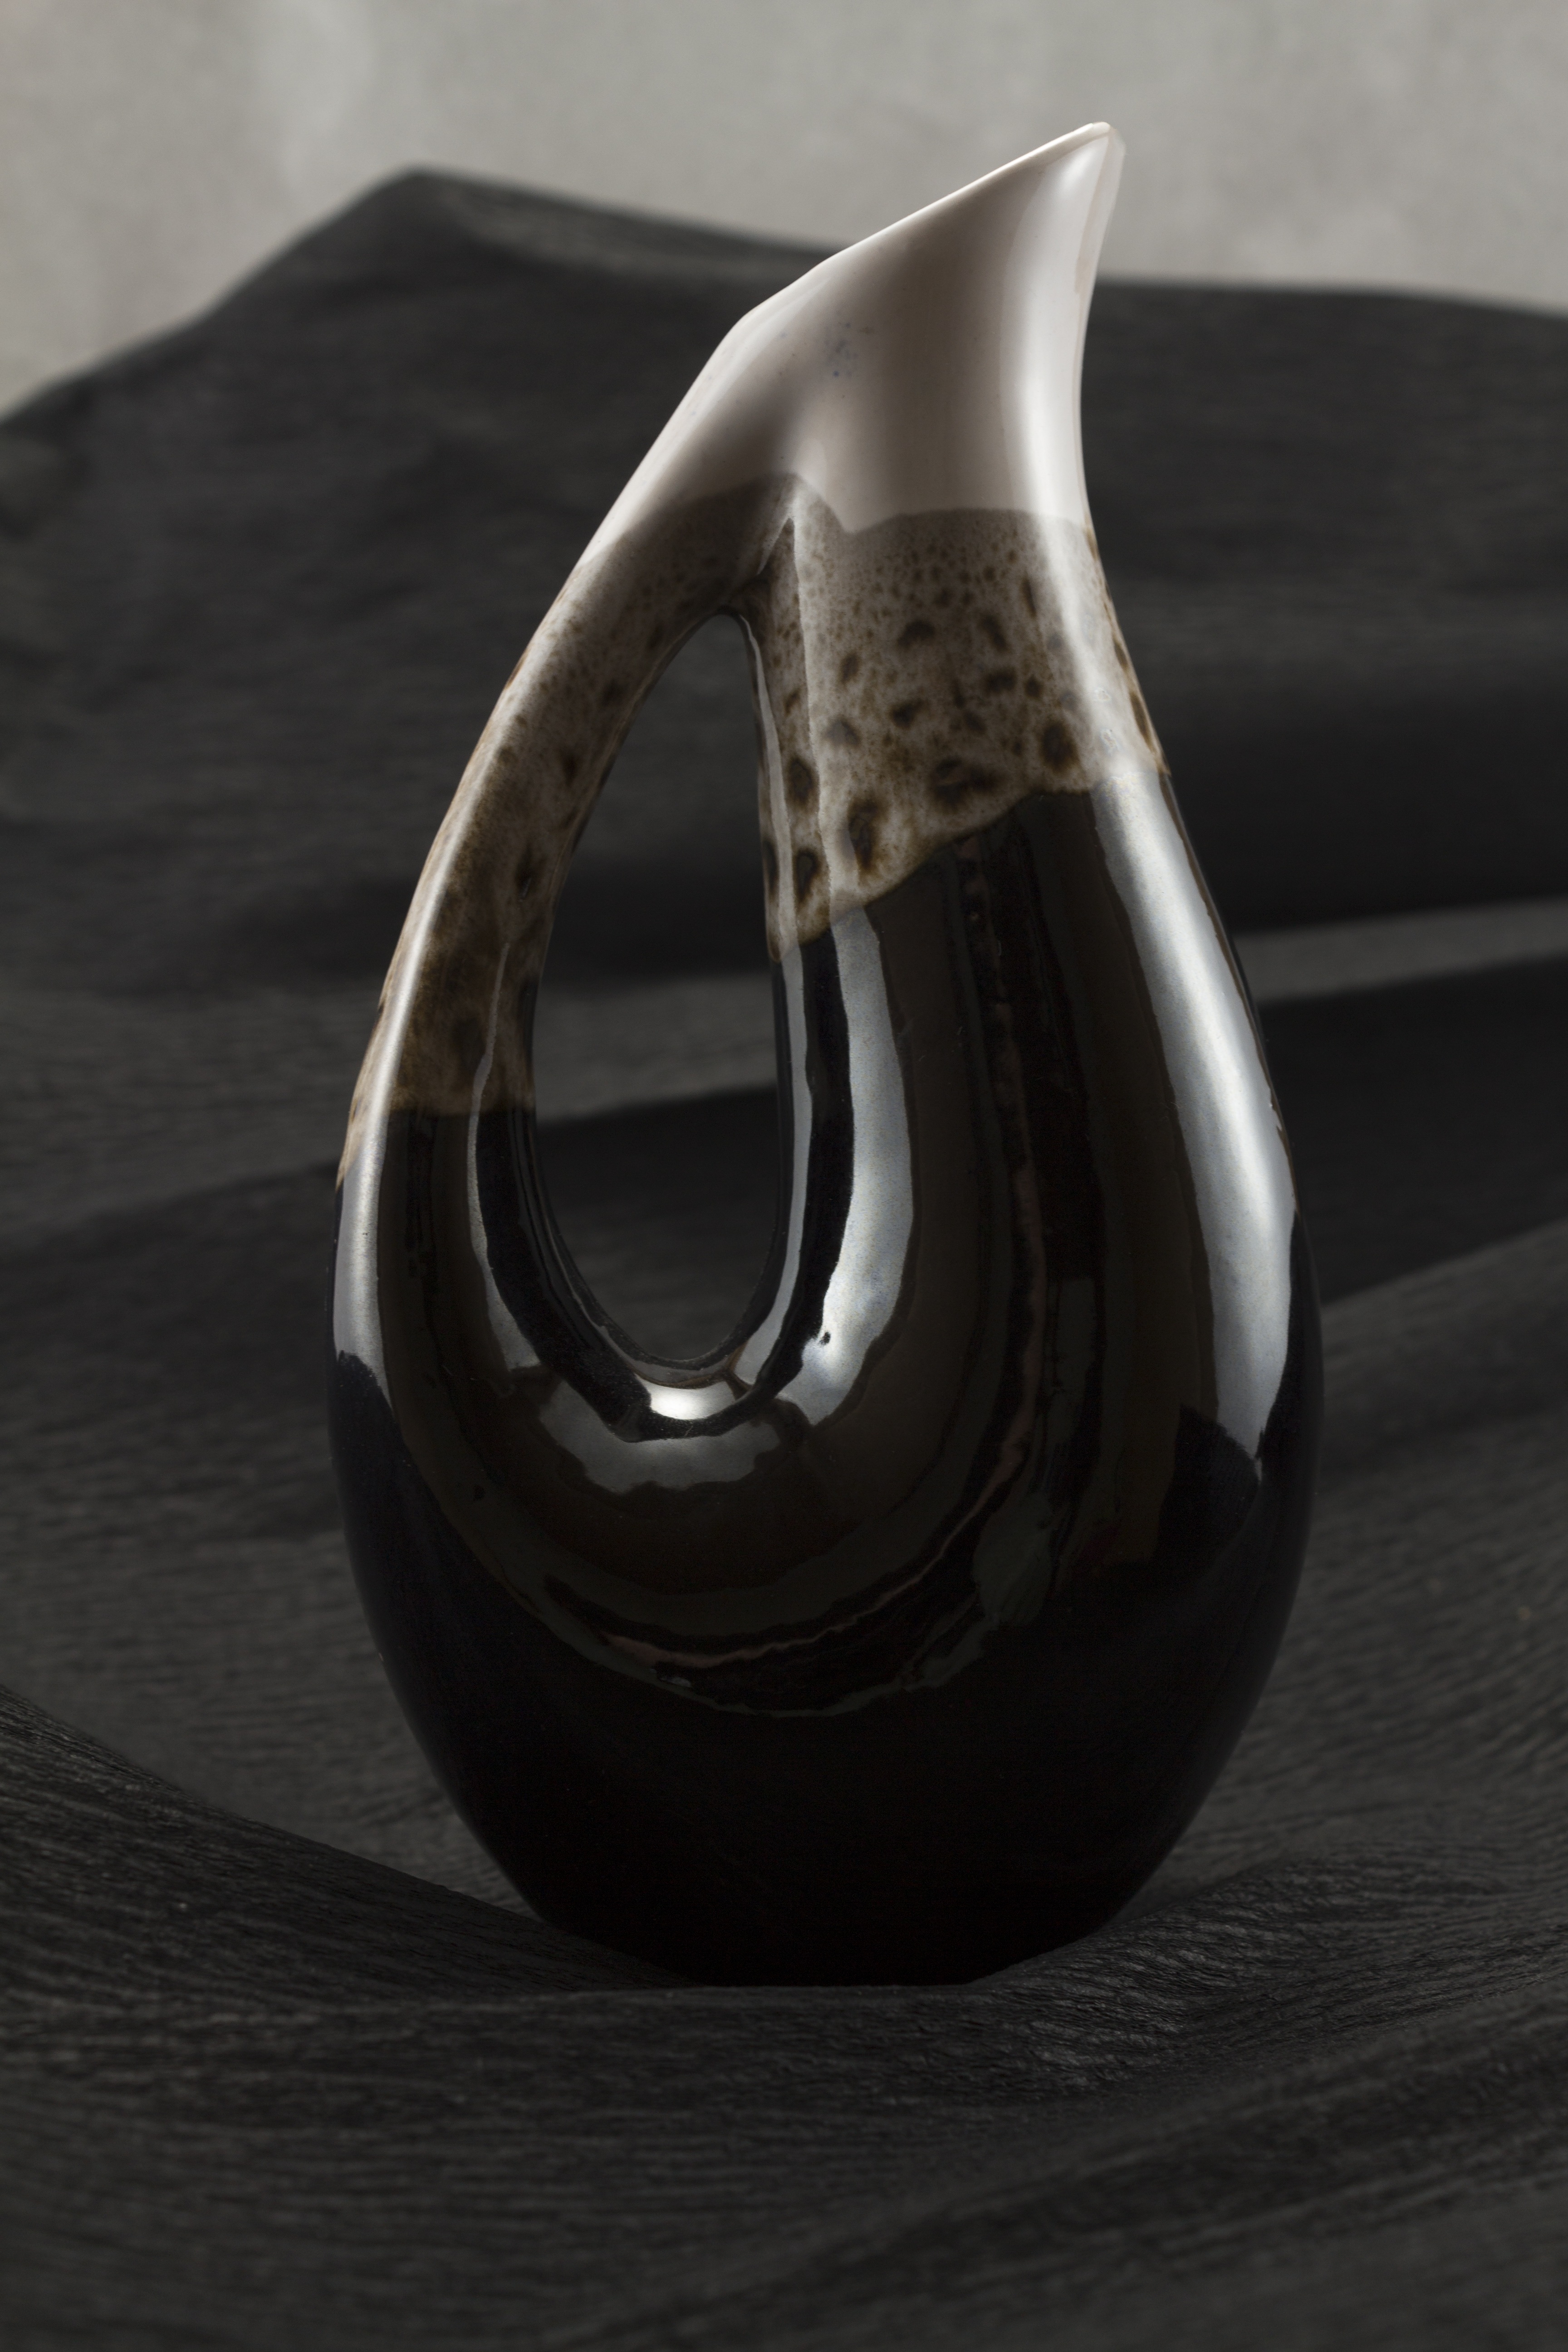
retro, flower, glass, home, cup, gift, vase, decoration, ceramic, bottle, black, material, flower bed, jewellery, design, decorative, porcelain, shape, test, interior architecture, fashion accessory, drinkware